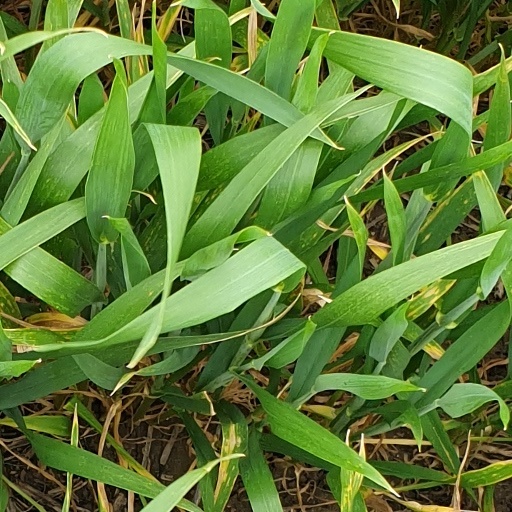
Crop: wheat